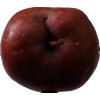
Label: Apple 18